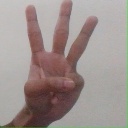
अक्षर: व